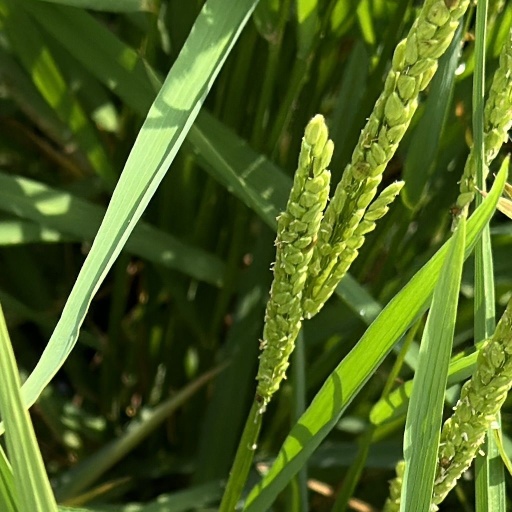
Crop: rice